Shot (2017 film)

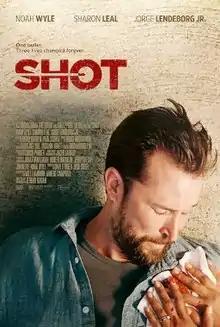
Film poster

Shot is a 2017 American drama film directed by Jeremy Kagan and starring Noah Wyle, Sharon Leal and Jorge Lendeborg Jr.